USS New Jersey (BB-62)

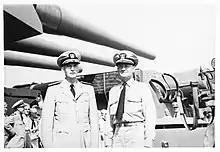
Captain Carl F. Holden (right) with Rear Admiral Donald B. Beary during inspection of "New Jersey"

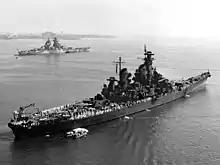
"New Jersey" encounters the French battleship "Richelieu" (left) at Hampton Roads in September 1943

"New Jersey" completed fitting out and trained her initial crew in the Western Atlantic and Caribbean Sea. On 7 January 1944 she passed through the Panama Canal war-bound for Funafuti, Ellice Islands. She reported there 22 January for duty with the United States Fifth Fleet, and three days later rendezvoused with Task Group 58.2 for the assault on the Marshall Islands. "New Jersey" screened the aircraft carriers from Japanese attack as planes from Task Group 58.2 flew strikes against Kwajalein and Eniwetok 29 January – 2 February, softening up the latter for its invasion and supporting the troops who landed on 31 January.